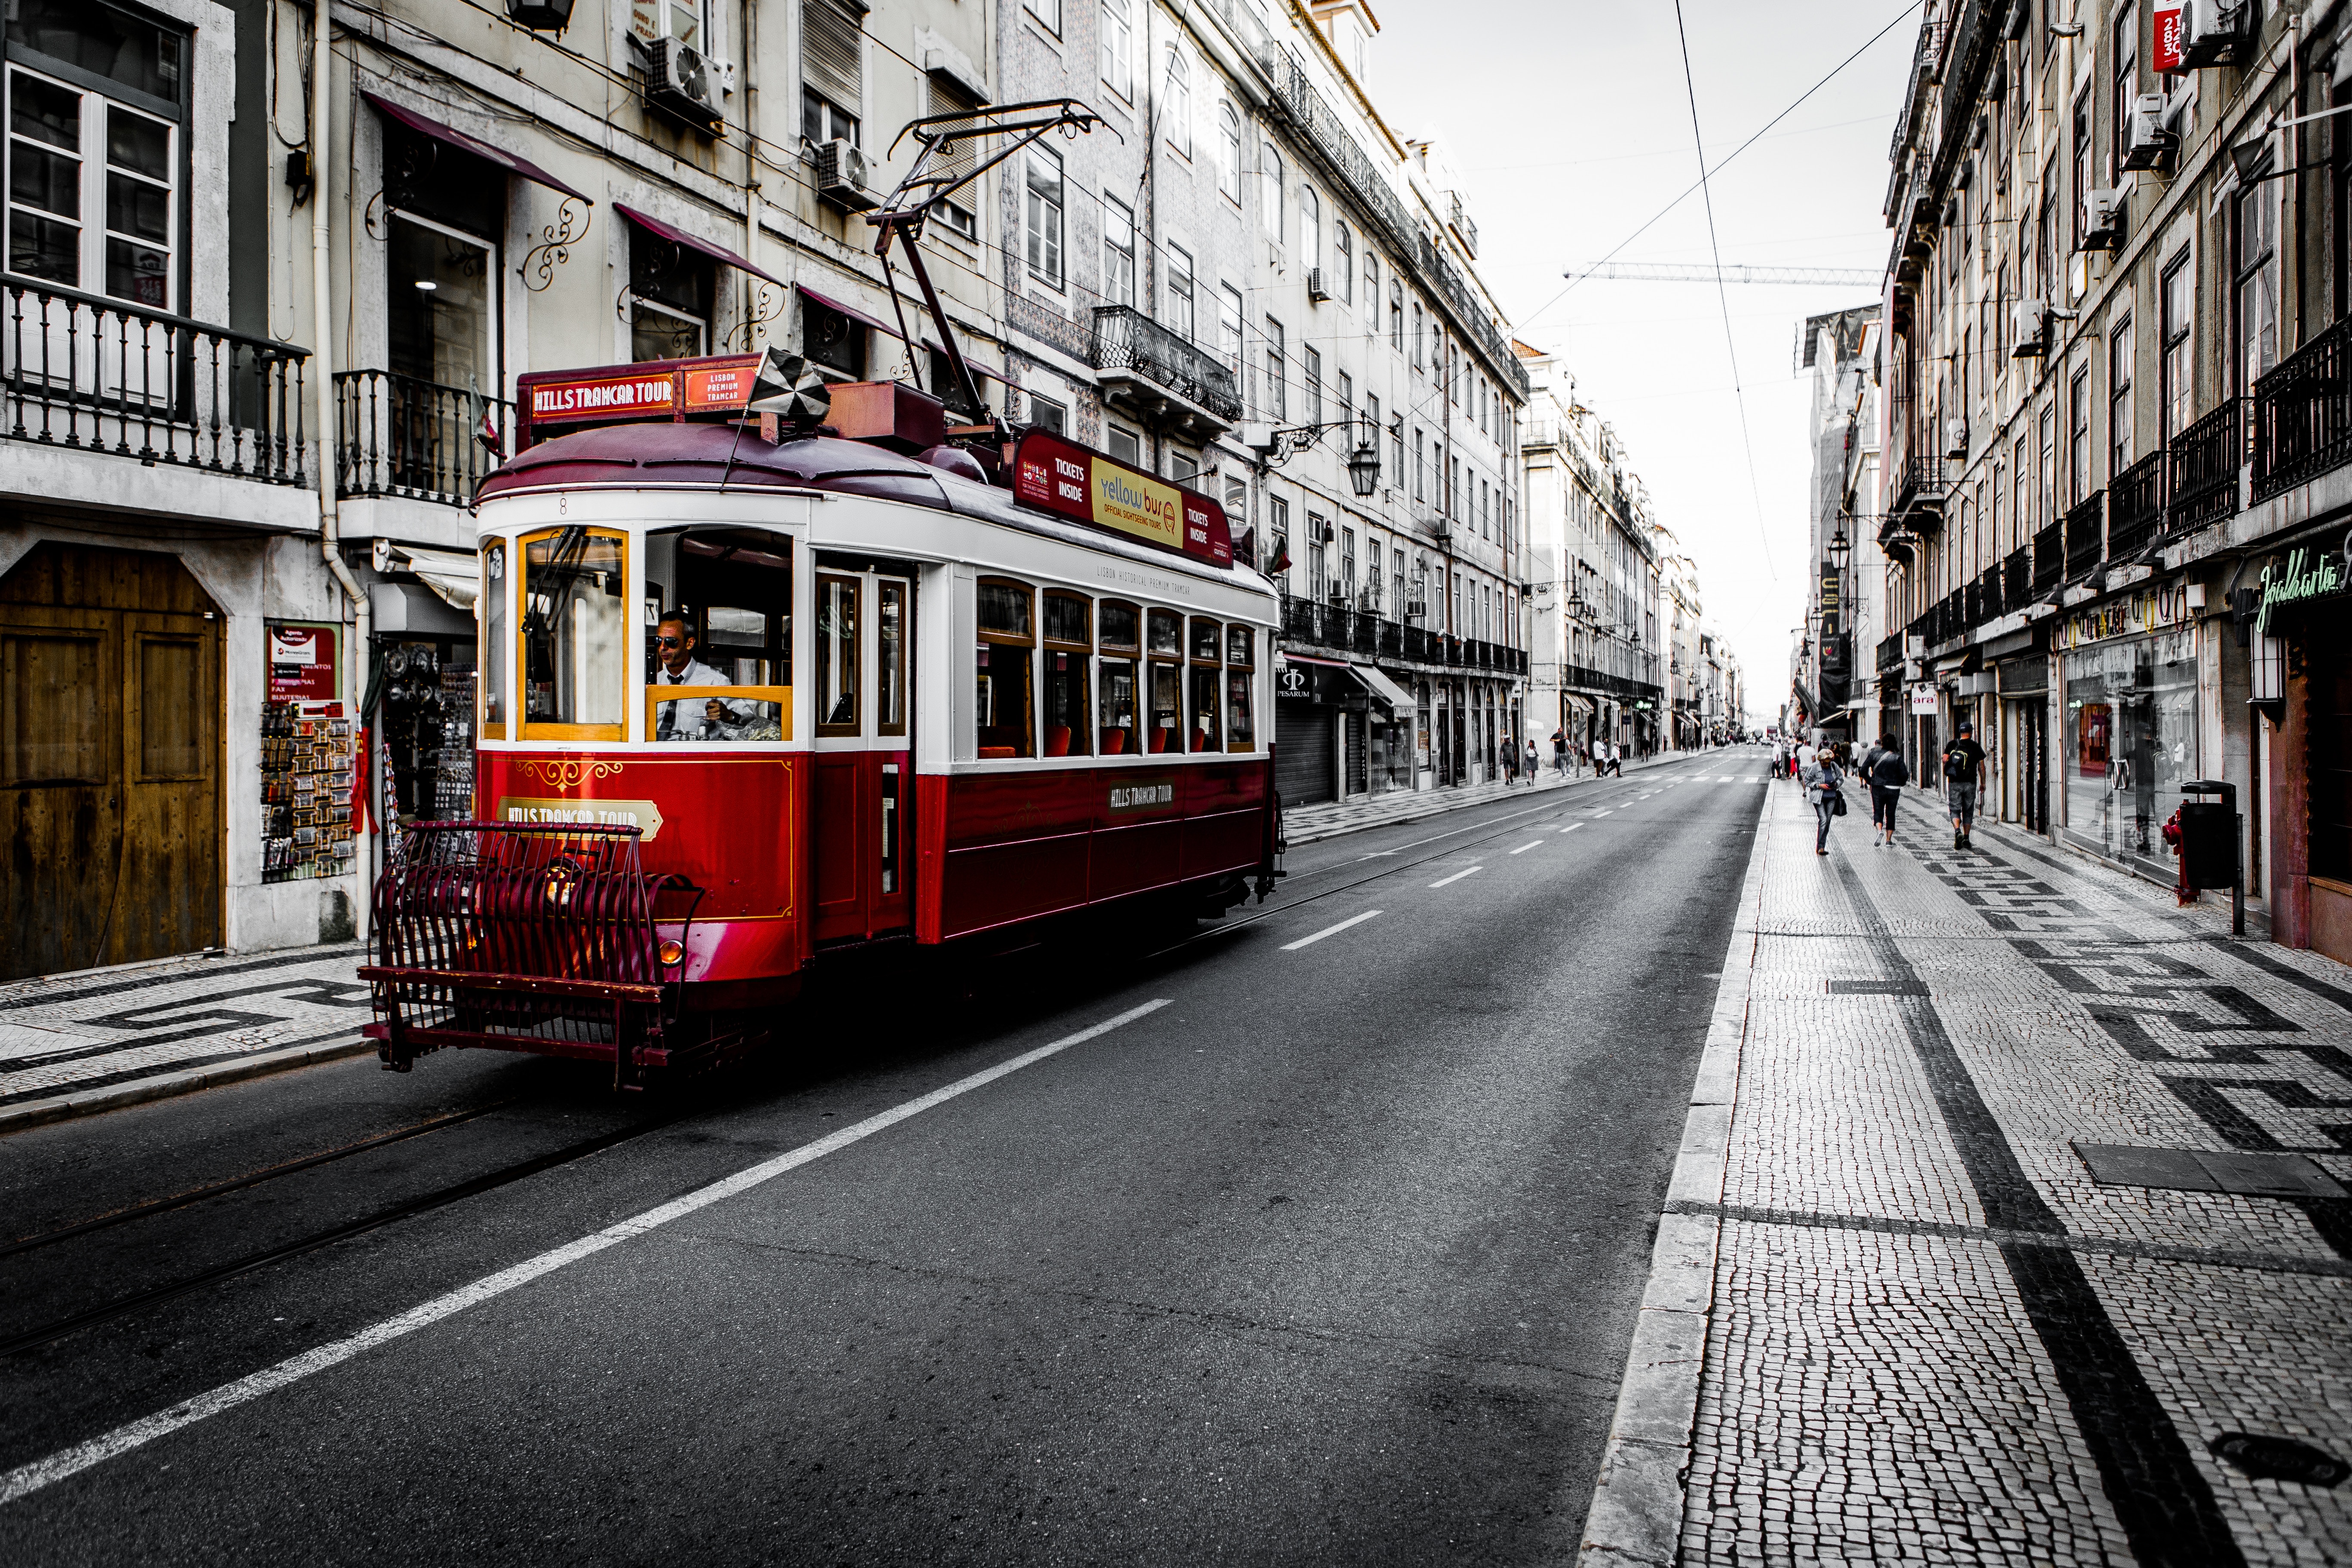
track, road, street, tram, transportation, transport, vehicle, electricity, lane, public transport, raod, land vehicle, metropolitan area